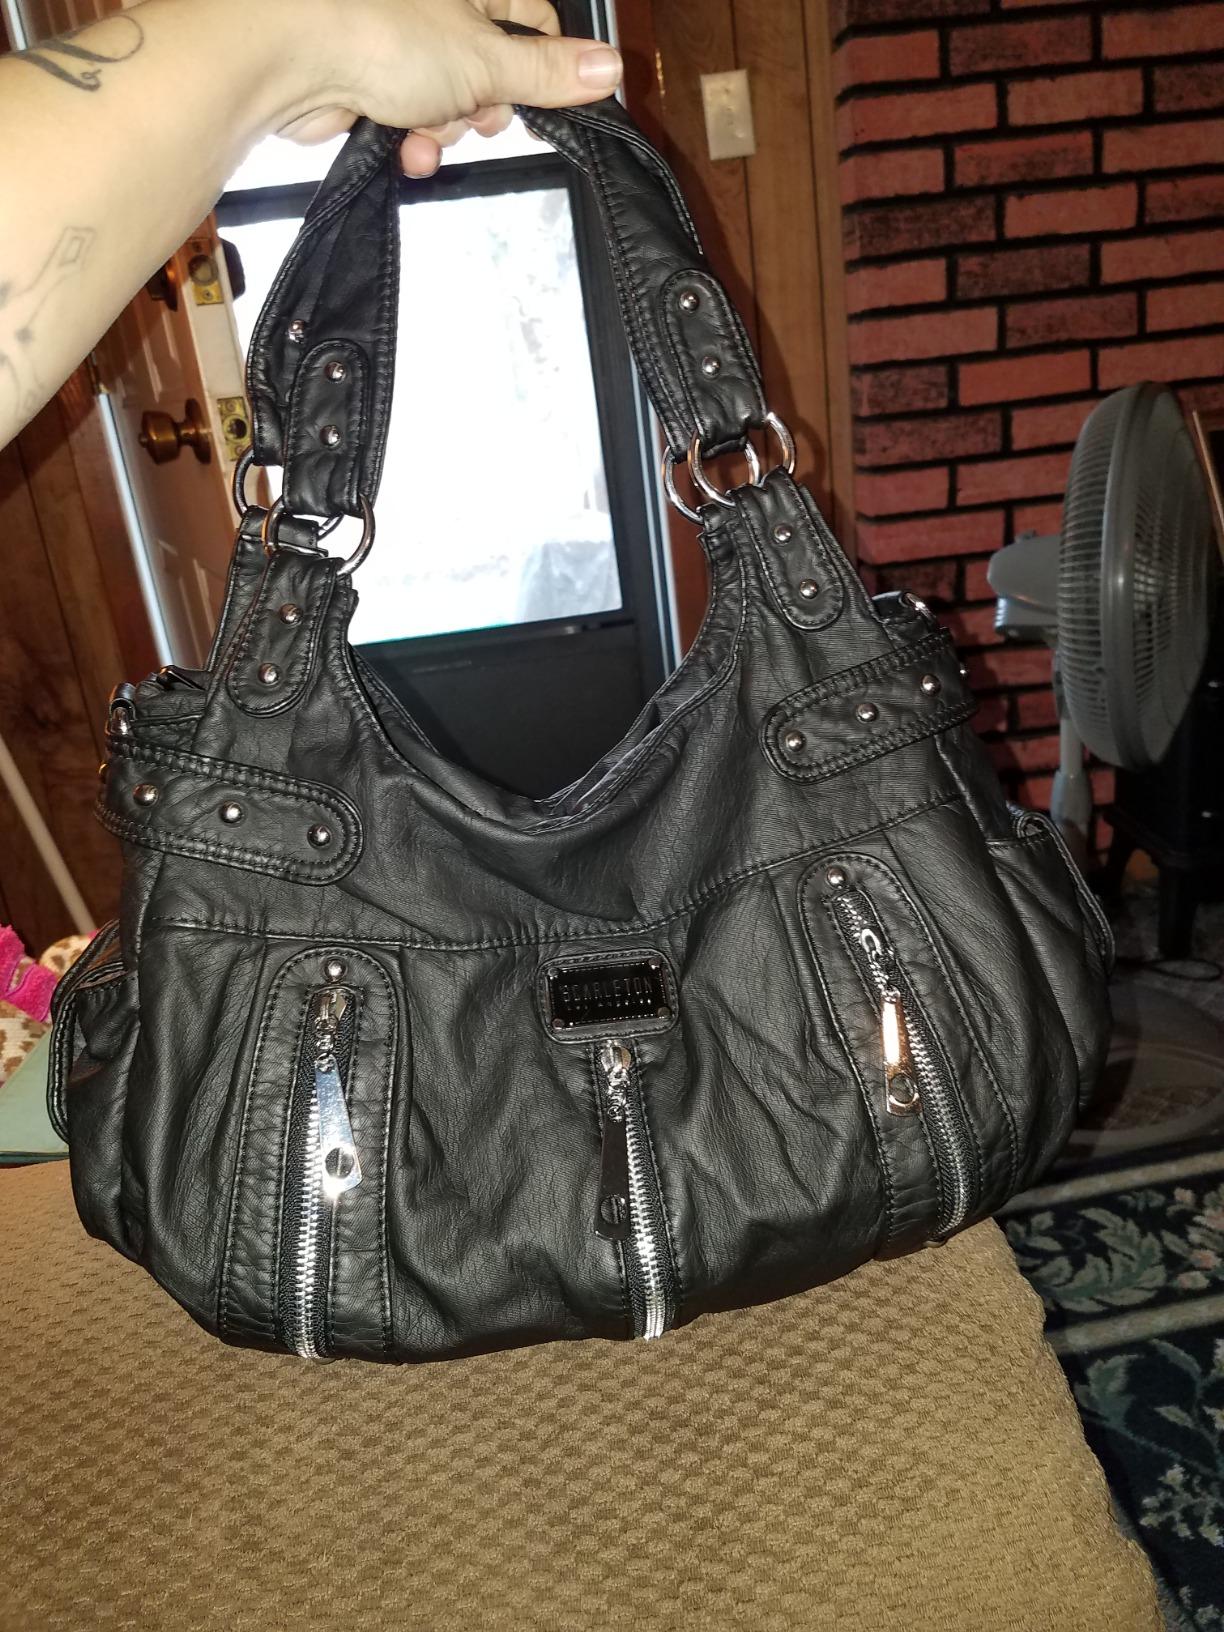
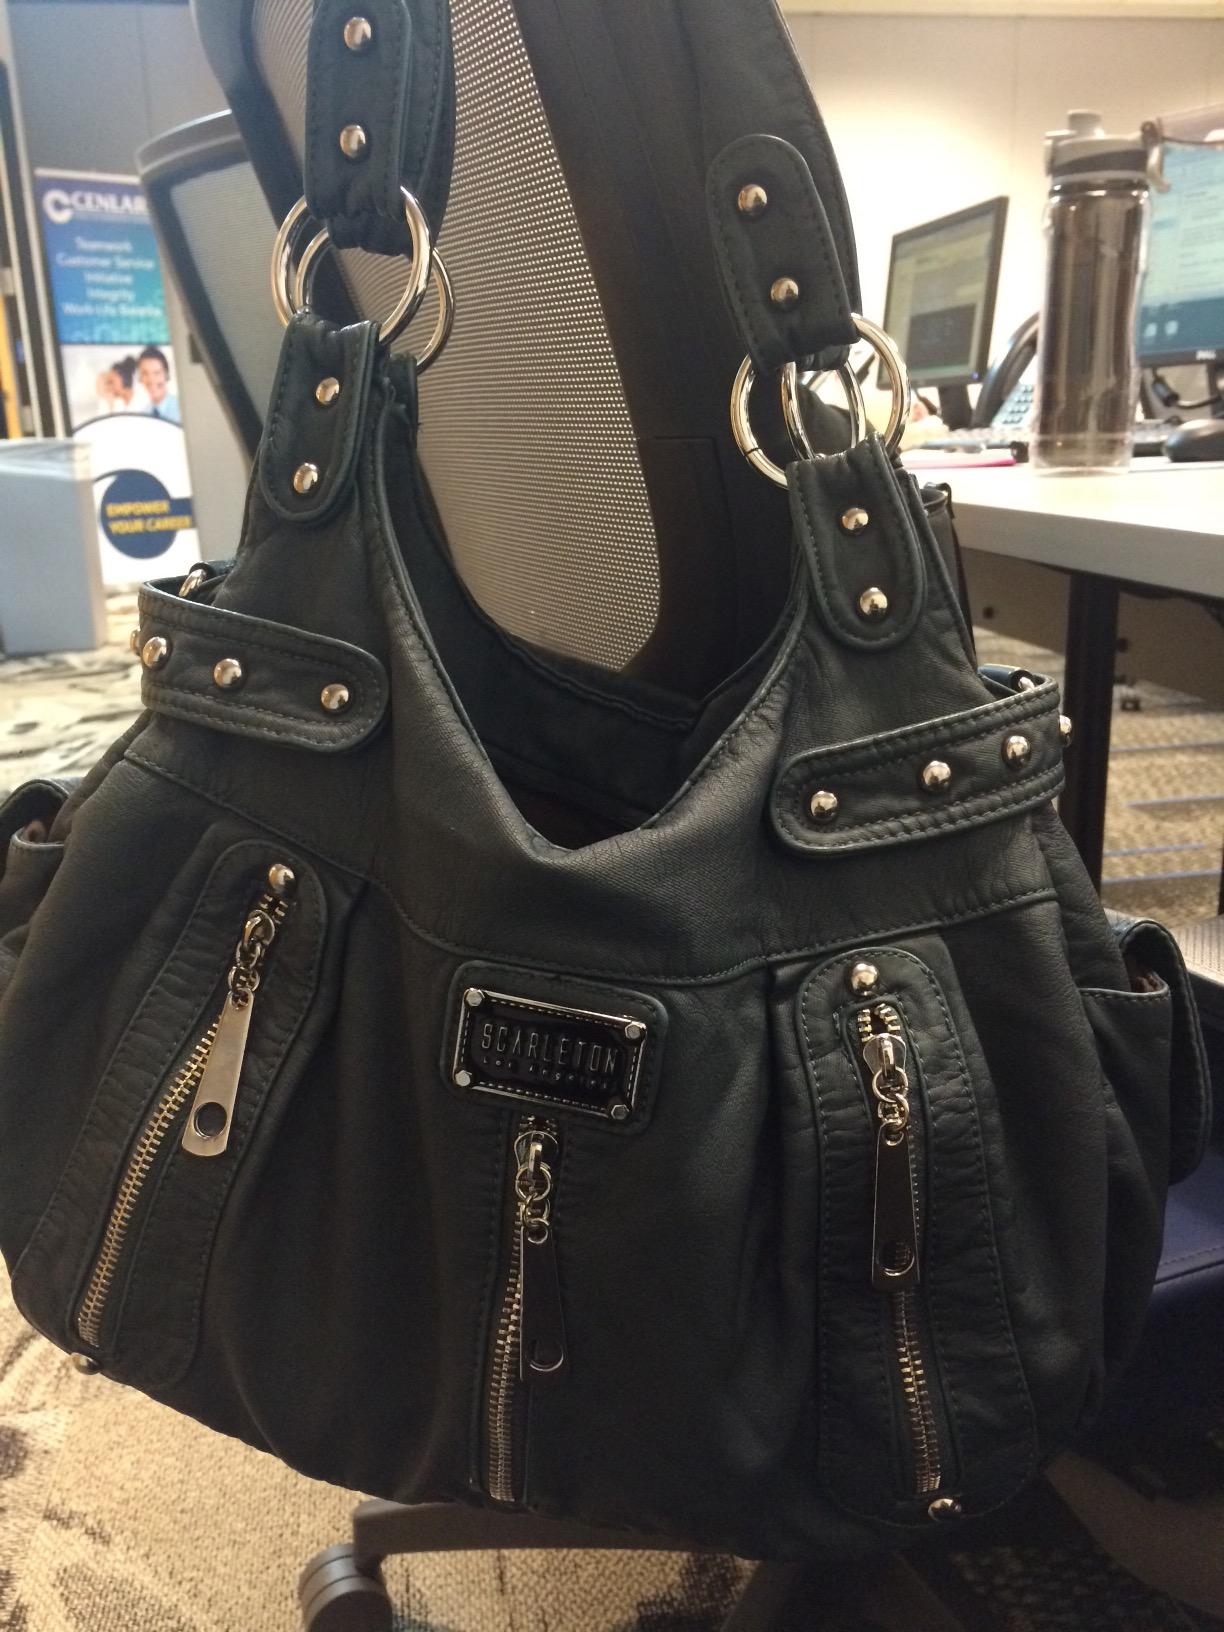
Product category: accessories_handbag
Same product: no